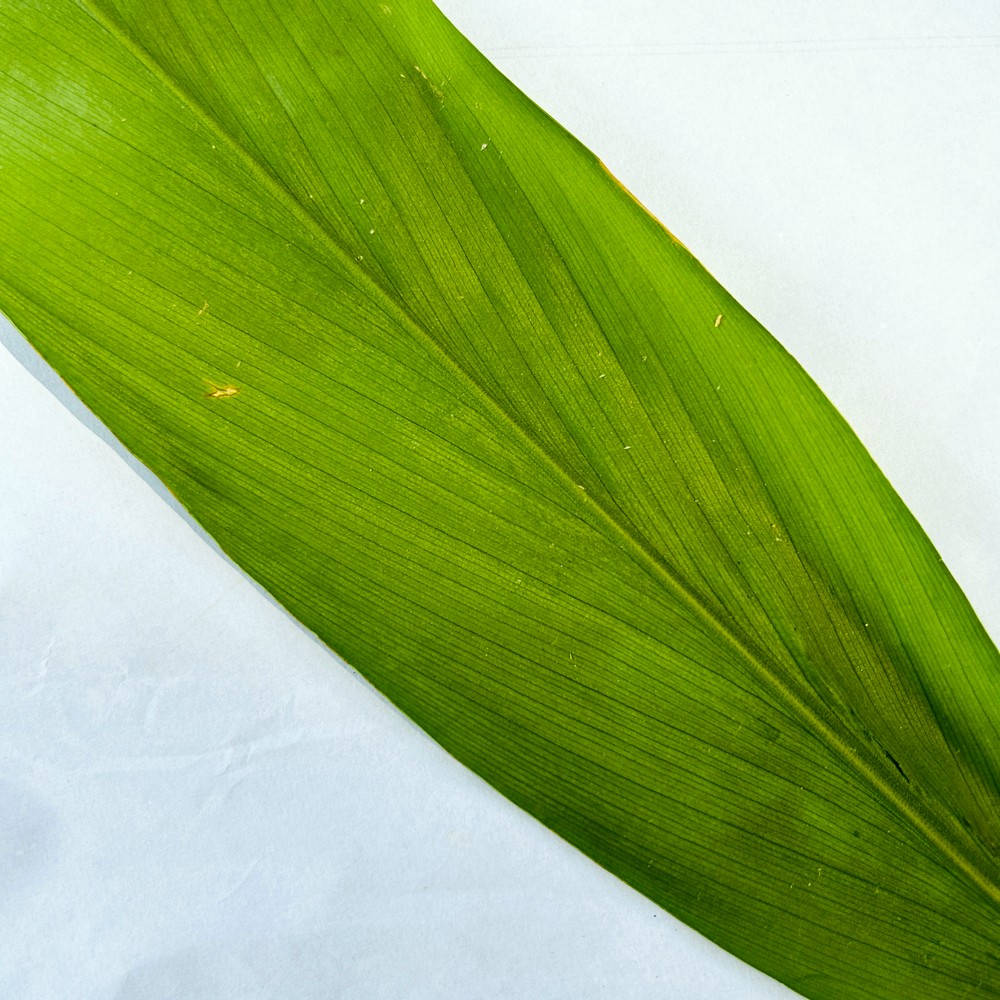
Label: Healthy Leaf